Nintendo Entertainment System models

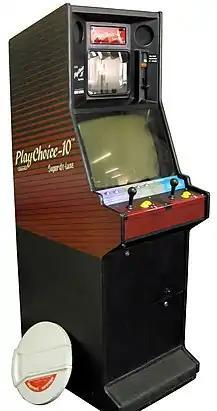
The "cabaret" version of the PlayChoice-10 arcade cabinet

The PlayChoice-10 is an arcade system developed and marketed by Nintendo. Released in August 1986 as the successor to the Nintendo VS. System, the PlayChoice-10 was developed as a means to showcase NES games while maintaining revenue from the arcade business; it did so by allowing players to test up to ten games, one at a time. The first games offered were "Baseball", "Tennis", "Golf", "Excitebike", "Wild Gunman", "Mario Bros.", "Super Mario Bros.", "Duck Hunt", "Hogan's Alley", and "Balloon Fight".